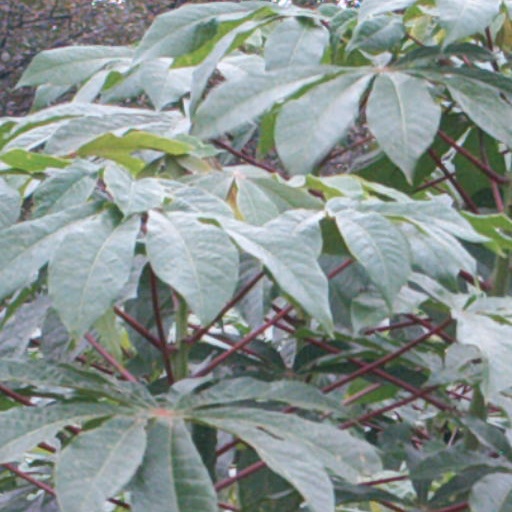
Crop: cassava